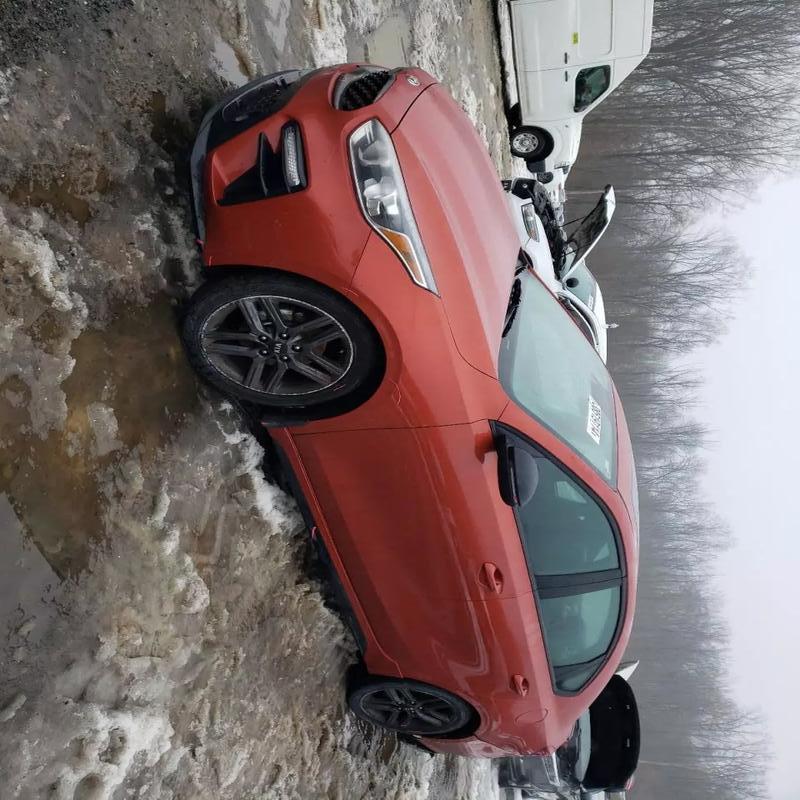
Aucun dommage détecté.
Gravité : aucun